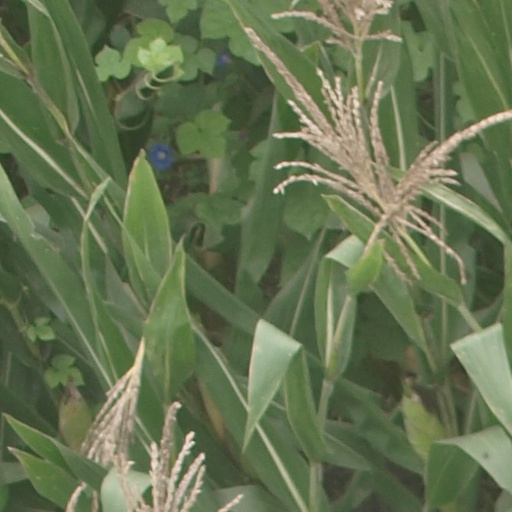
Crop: maize; corn